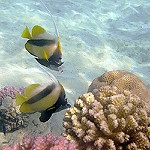
Scene: Outdoor